Whittington Low Level railway station

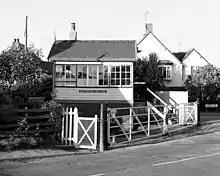
Whittington Low Level crossing before automation

Whittington Low Level railway station is a disused station and was one of two former railway stations in the village of Whittington, Shropshire, England.